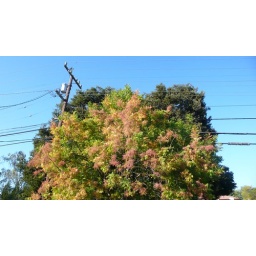
nice colors in the trees outside my parents' house